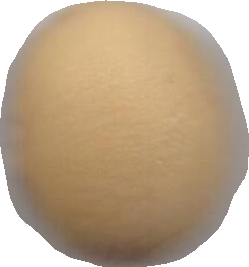
Variety: Dega